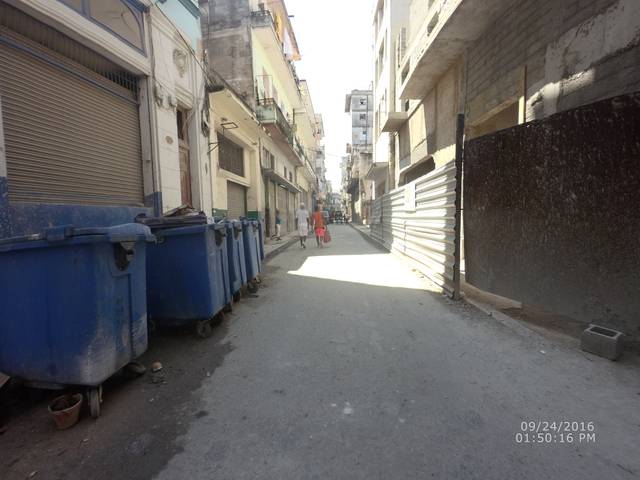
Region: Cuba
Coordinates: 23.135, -82.354